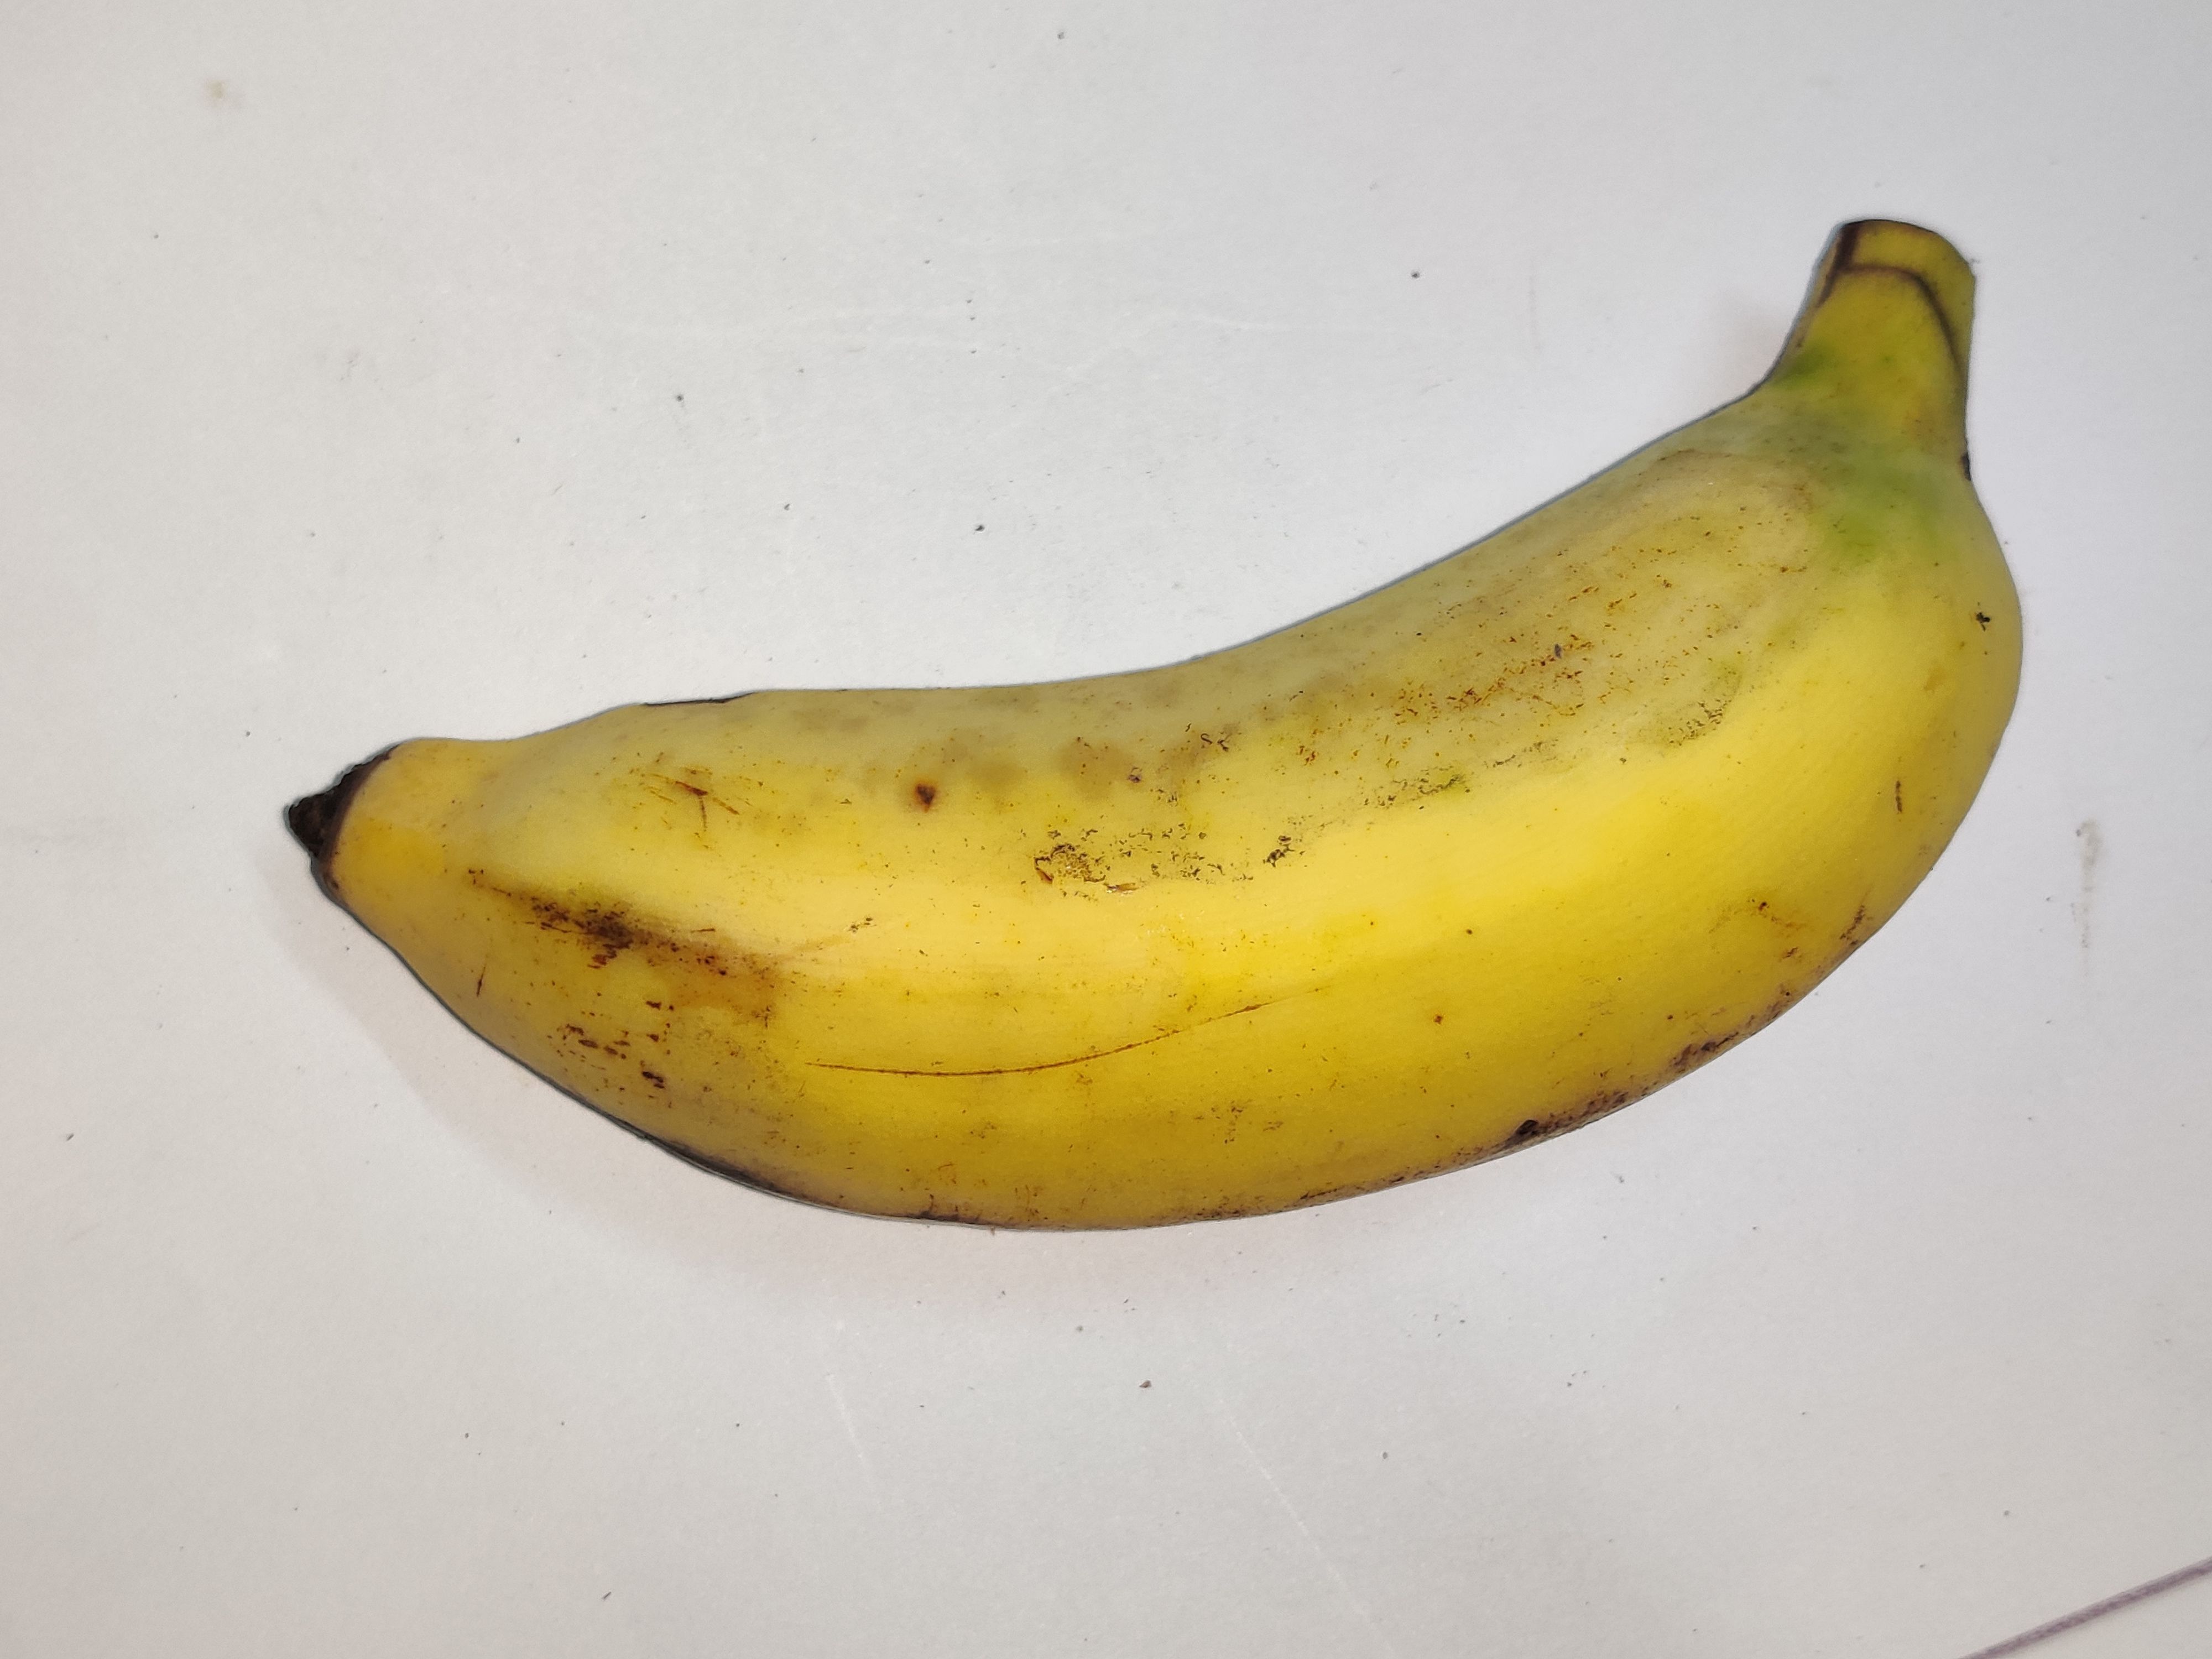
Fruit: banana
Grade: 1st-grade